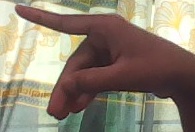
ASL sign: P